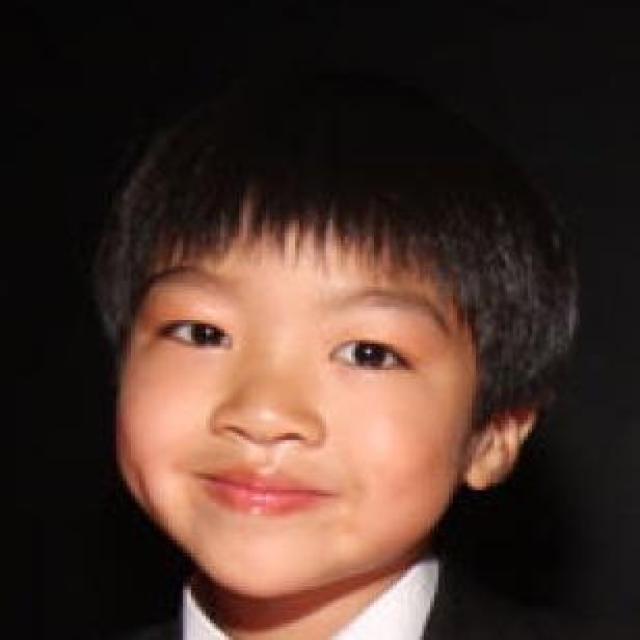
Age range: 0-12